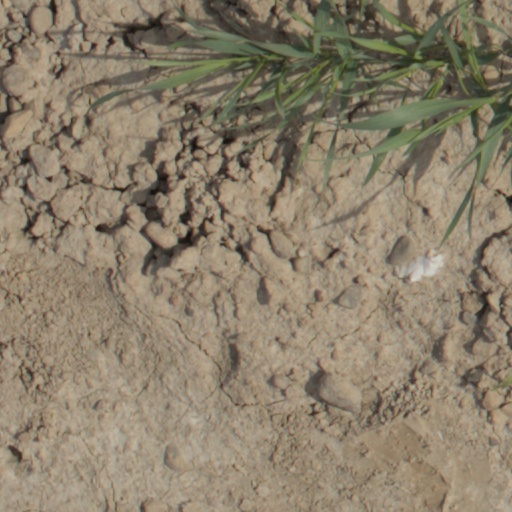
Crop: wheat